USS Arizona

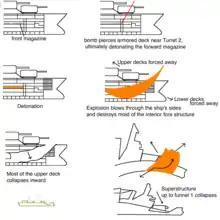
A basic representation of how the front magazine explosion sank "Arizona"

On 2 January 1937, Rear Admiral John Greenslade assumed command of Battleship Division Two from Bloch and transferred his flag to the battleship on 13 April. Rear Admiral Manley H. Simons, commander of Battleship Division One, transferred his flag to "Arizona" on 7 August. He was relieved by Rear Admiral Adolphus E. Watson on 8 November. Captain Alfred Winsor Brown relieved Baum on 11 December. The ship participated in Fleet Problem XIX off Hawaii in April–May 1938. Captain Brown died in his sleep on 7 September and Captain Isaac C. Kidd assumed command of the ship on 17 September 1938. That same day, Rear Admiral Chester Nimitz assumed command of Battleship Division One. Nimitz was relieved on 27 May 1939 by Rear Admiral Russell Willson. Captain Harold C. Train assumed command of the ship on 5 February 1940.